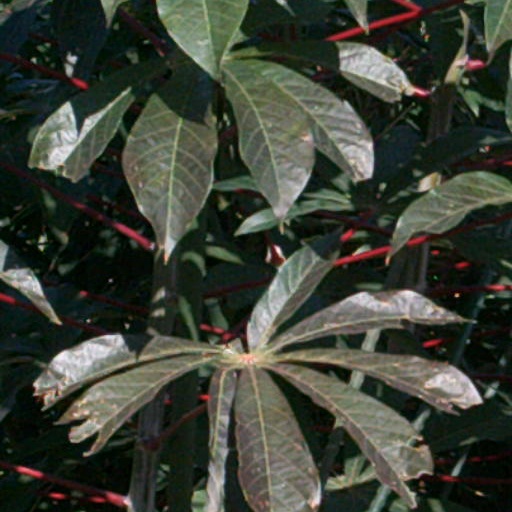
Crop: cassava